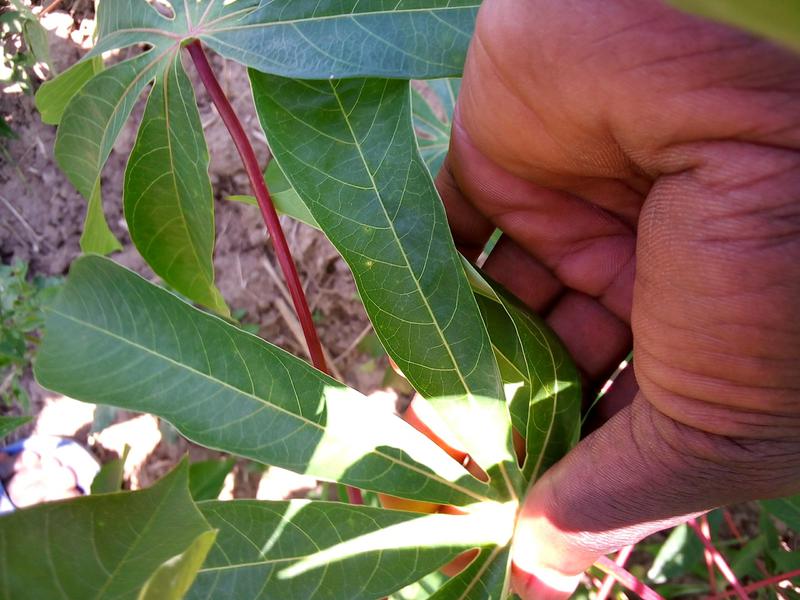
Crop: cassava
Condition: healthy